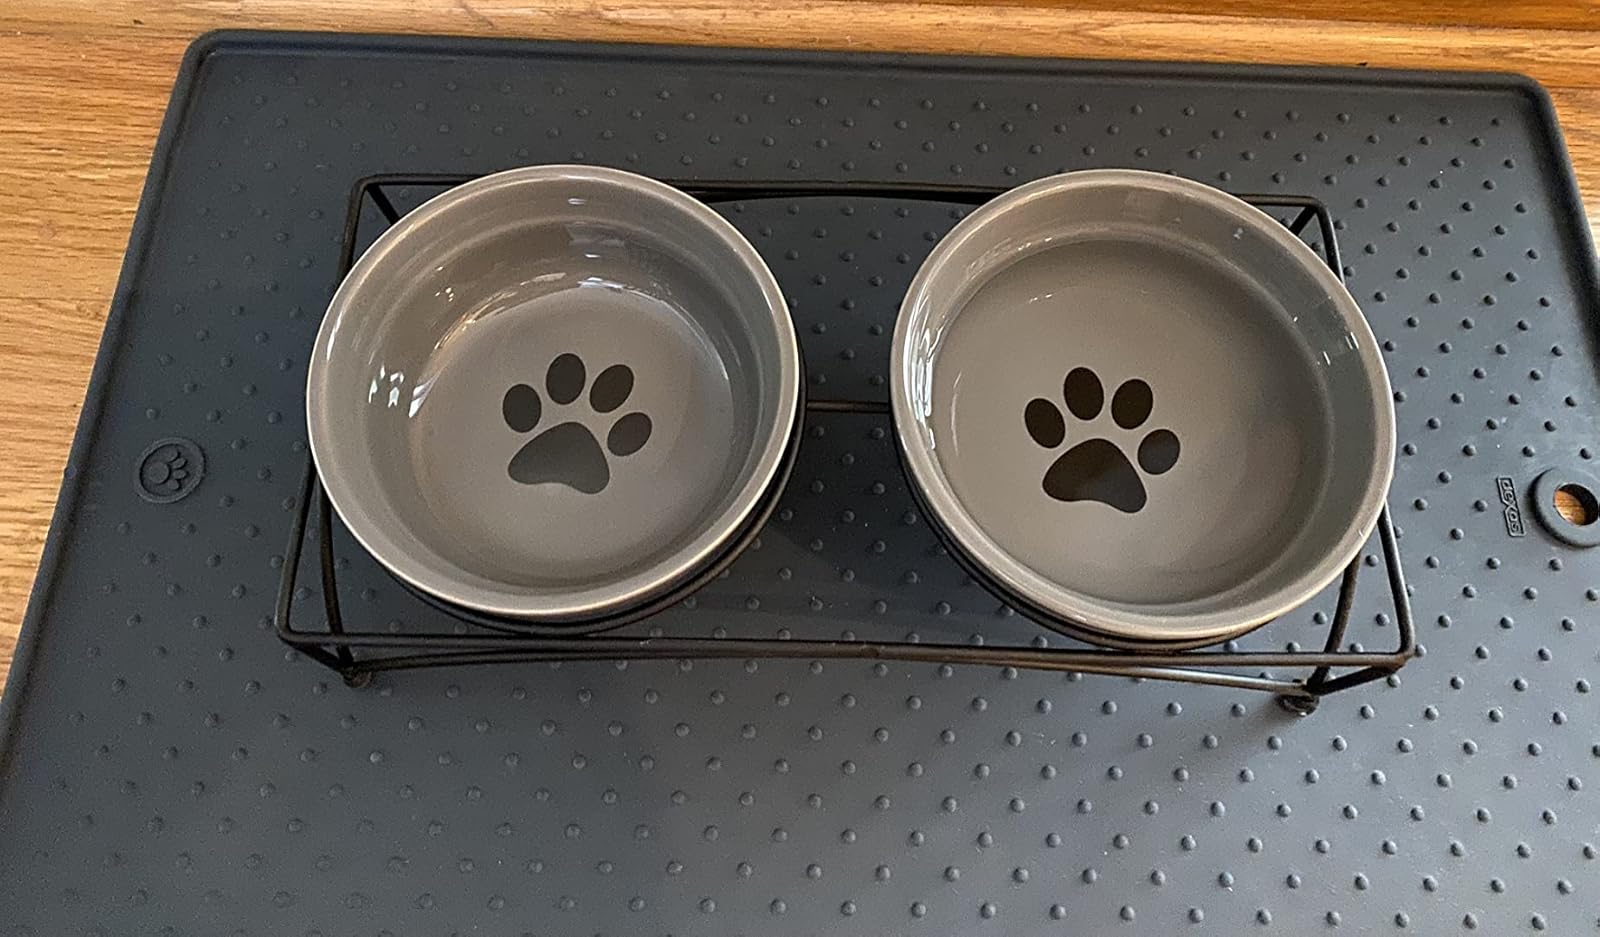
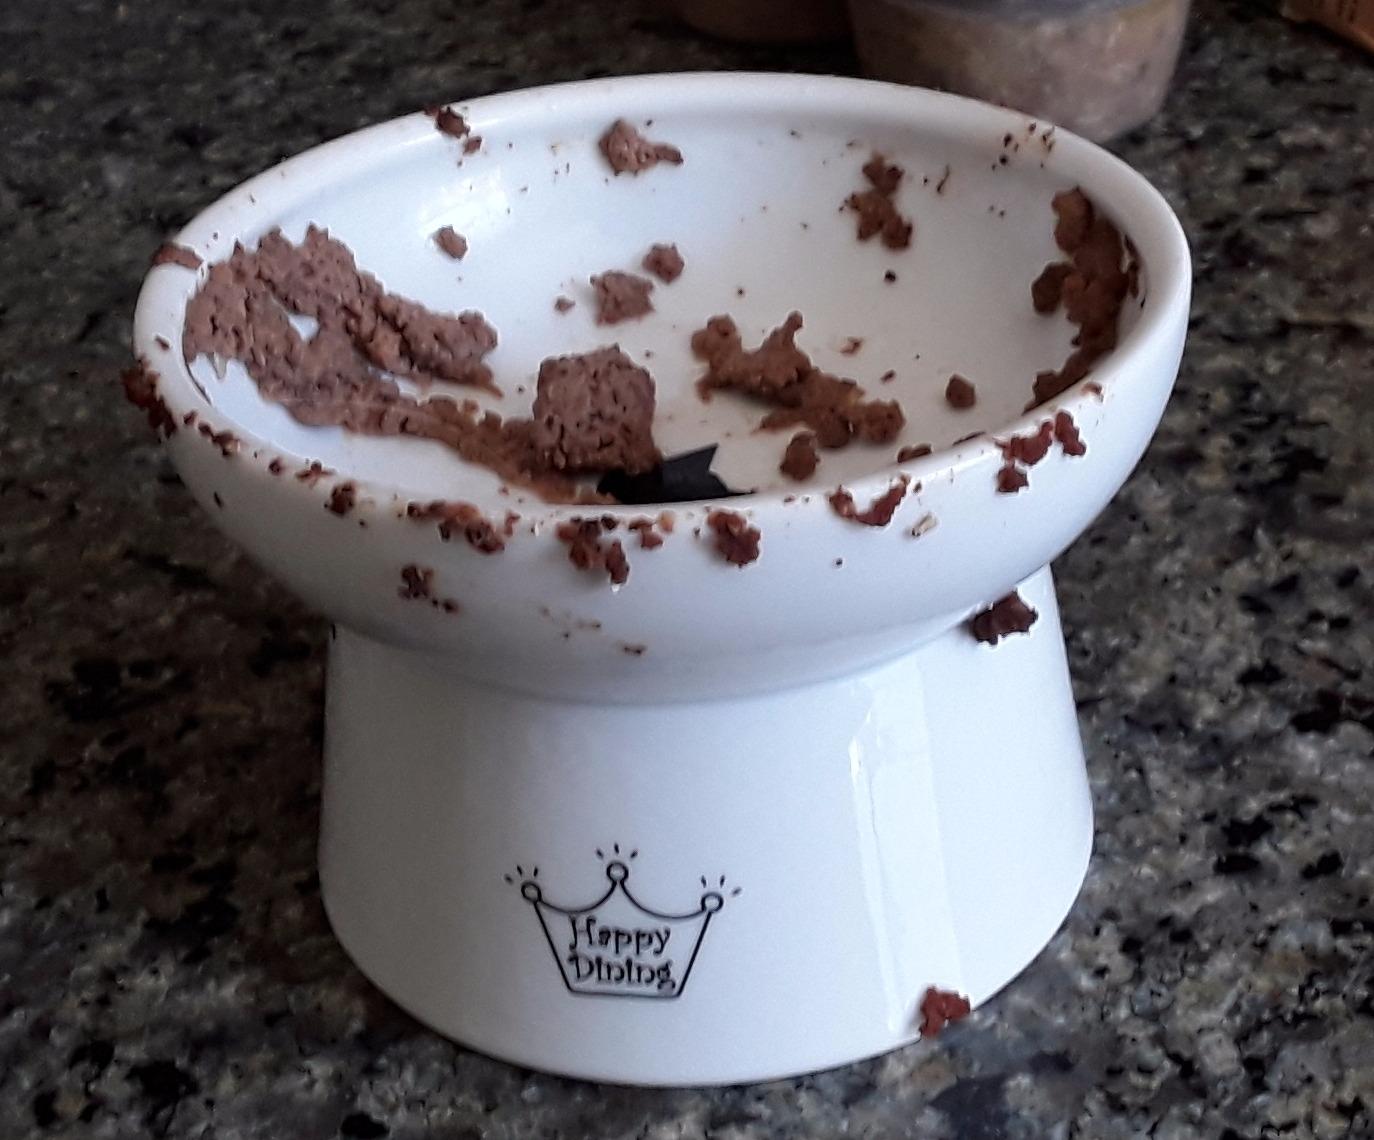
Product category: items_bowl
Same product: no